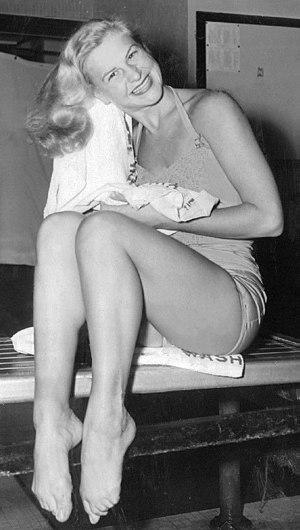
Zoe Ann Olsen-Jensen est une plongeuse américaine à la retraite. Elle participe au tremplin à 3 m aux Jeux olympiques de 1948 et de 1952 et y remporte une médaille d'argent et une de bronze, respectivement. Au cours de sa carrière, Olsen remporte 12 titres de championne AAU.